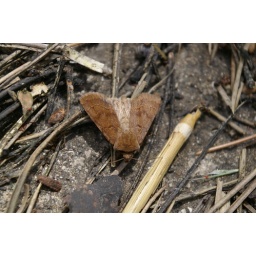
spotted in the leaf litter under pine trees ,motorway service area middle France .